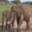
Label: elephant